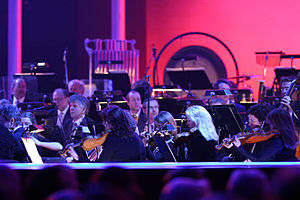
Kringkastingsorkestret
Kringkastingsorkestret opstræder ved Nobelprisuddelingen i 2008
Kringkastingsorkestret er et norsk orkester tilknyttet NRK. Det vigtigste base er Store Studio på NRK's hovedkvarter i Marienlyst i Oslo.